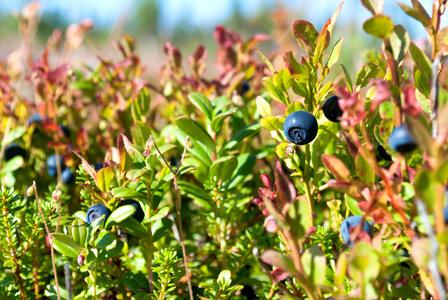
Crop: blueberry
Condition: healthy